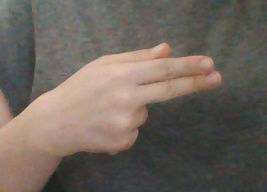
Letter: ghain